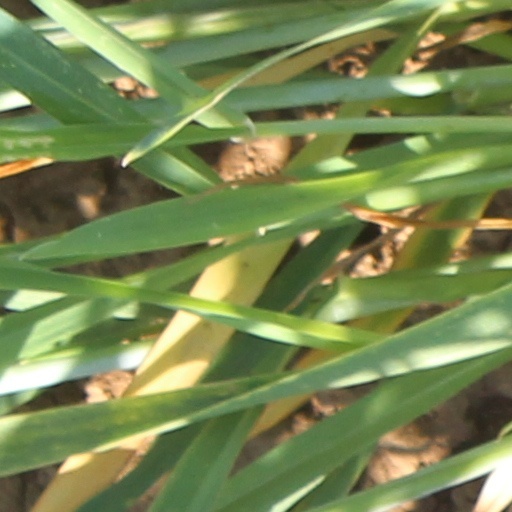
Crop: wheat